Erfreute Zeit im neuen Bunde, BWV 83

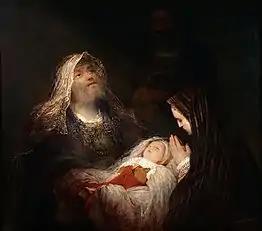
"Simeon's Song of Praise"

' (Joyful time in the new covenant), ', is a church cantata by Johann Sebastian Bach. He wrote it in 1724 in Leipzig for the feast (Purification) and first performed it on 2 February 1724.